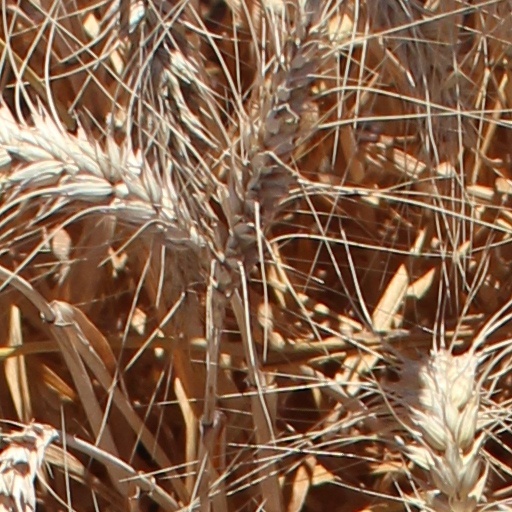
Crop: wheat